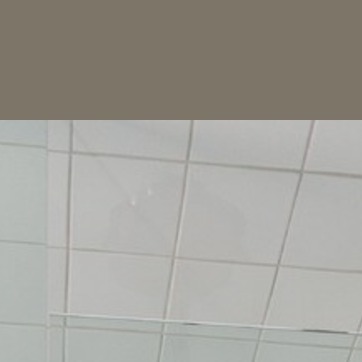
Material: tile